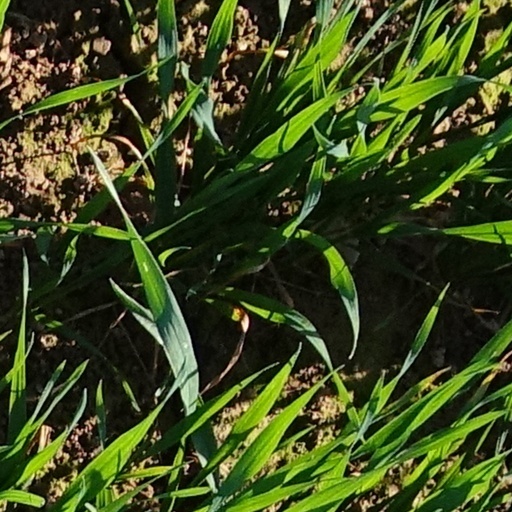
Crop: wheat